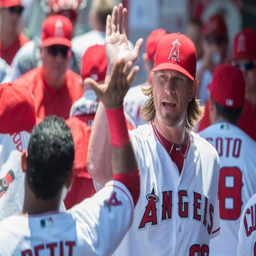
baseball player celebrates with baseball player after he made a nice catch to start a double play to end the top the first inning against sports team on sunday .